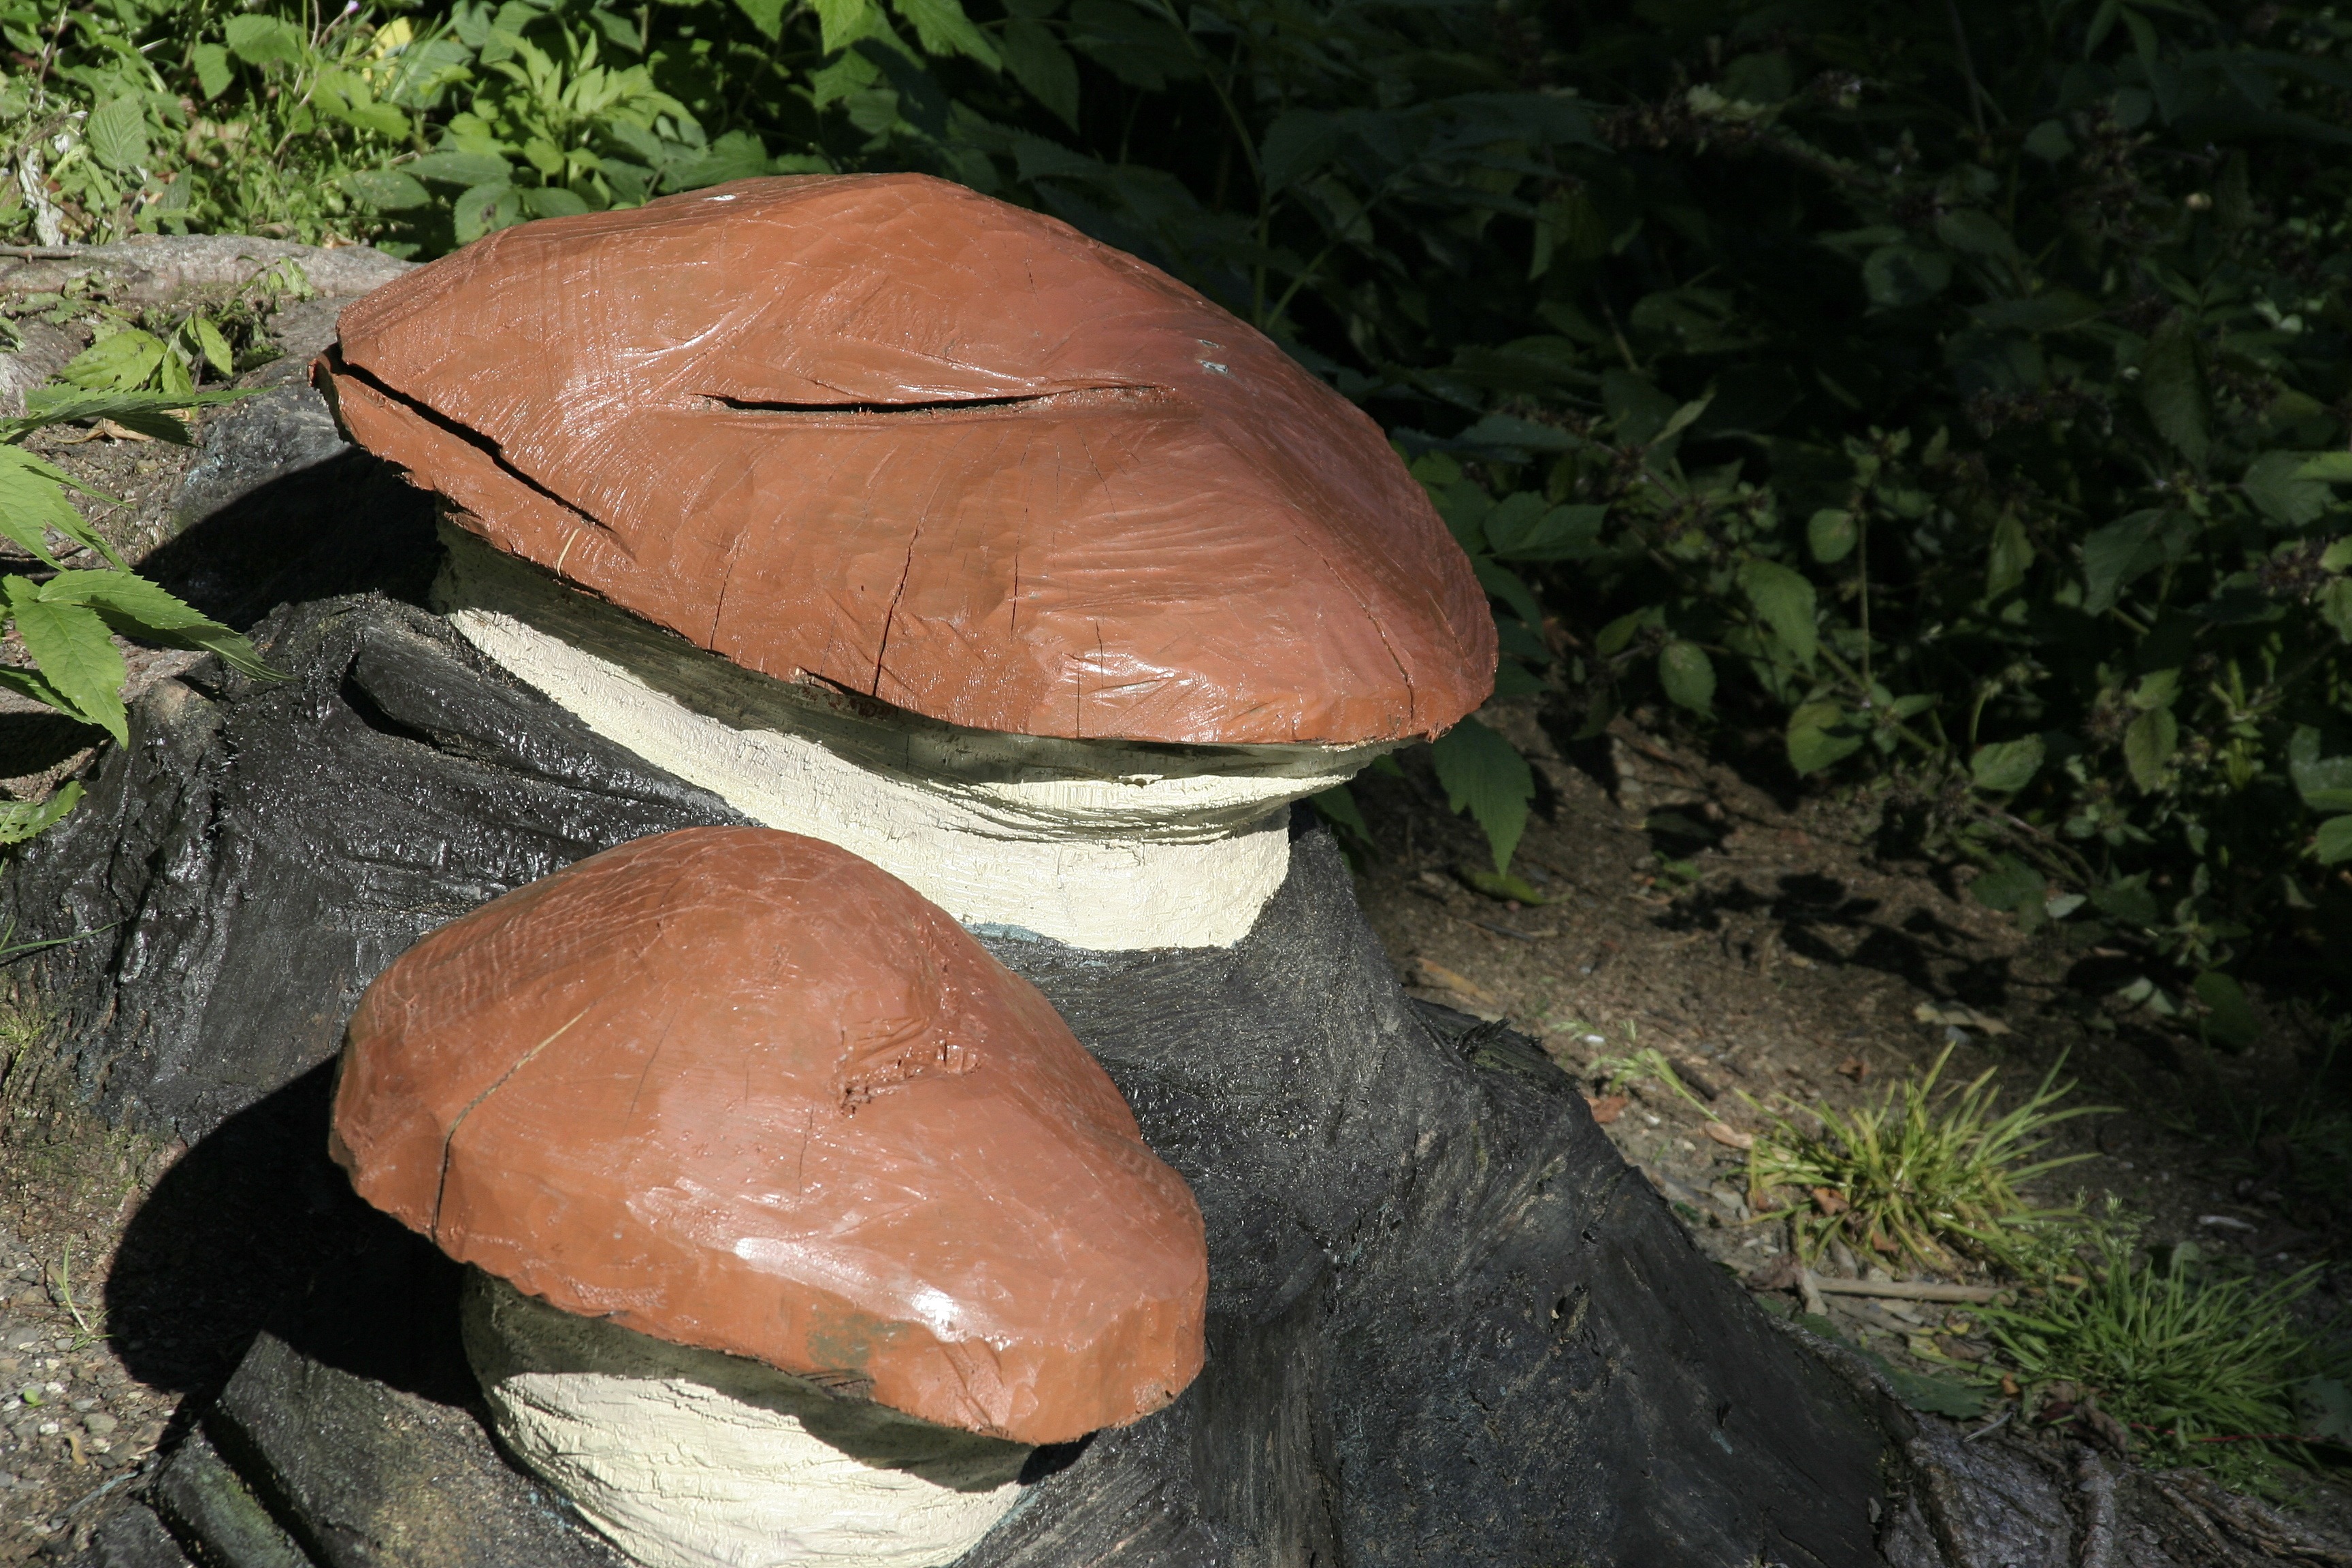
rock, soil, mushroom, fungus, art, mushrooms, dummy, bolete, auriculariales, oyster mushroom, edible mushroom, medicinal mushroom, agaricomycetes, penny bun, auriculariaceae